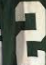
Number: 2